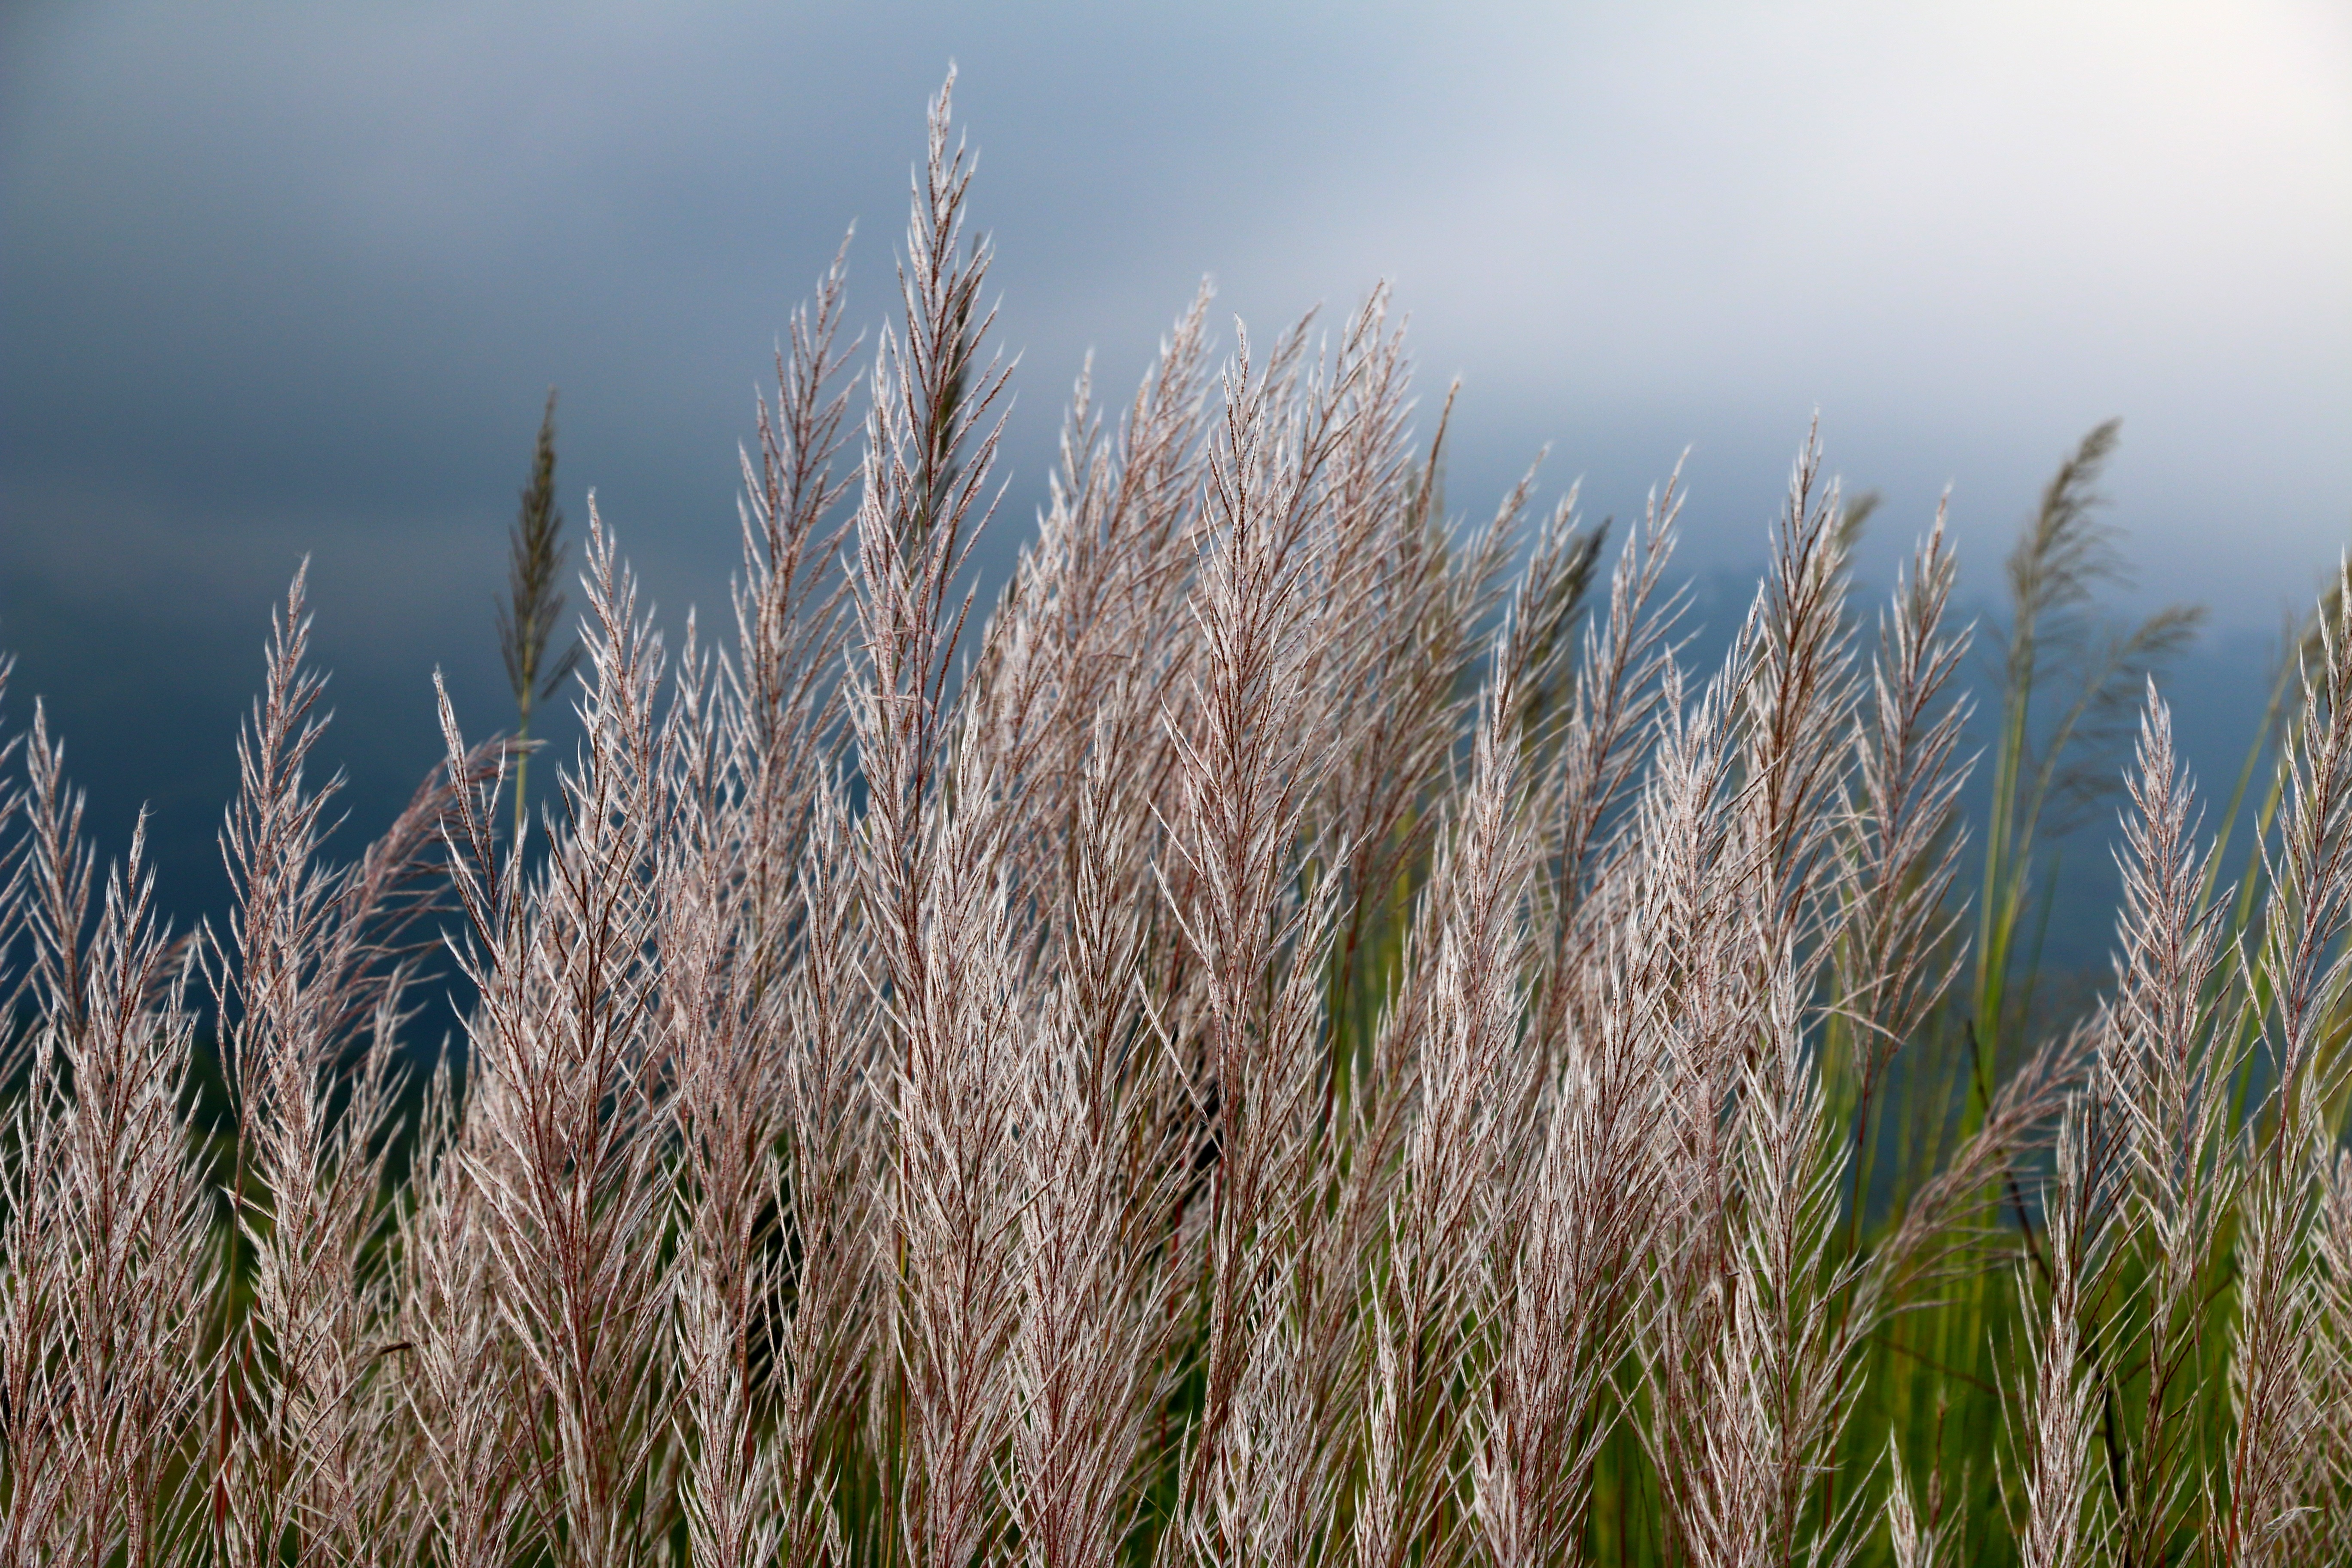
landscape, tree, nature, grass, branch, growth, plant, sky, field, farm, meadow, wheat, prairie, sunlight, flower, frost, country, rural, agriculture, flora, wheat field, outdoors, clouds, grassland, ecosystem, grass family, land plant, phragmites